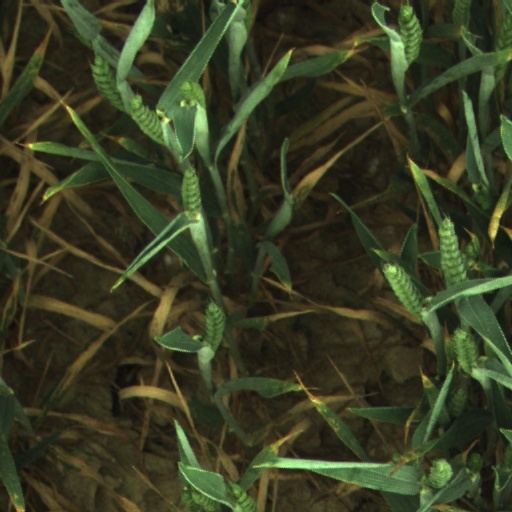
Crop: wheat